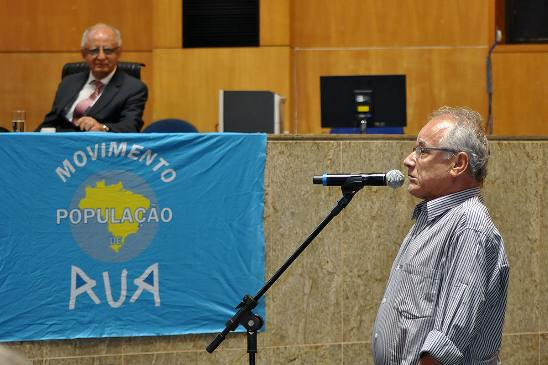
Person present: Yes